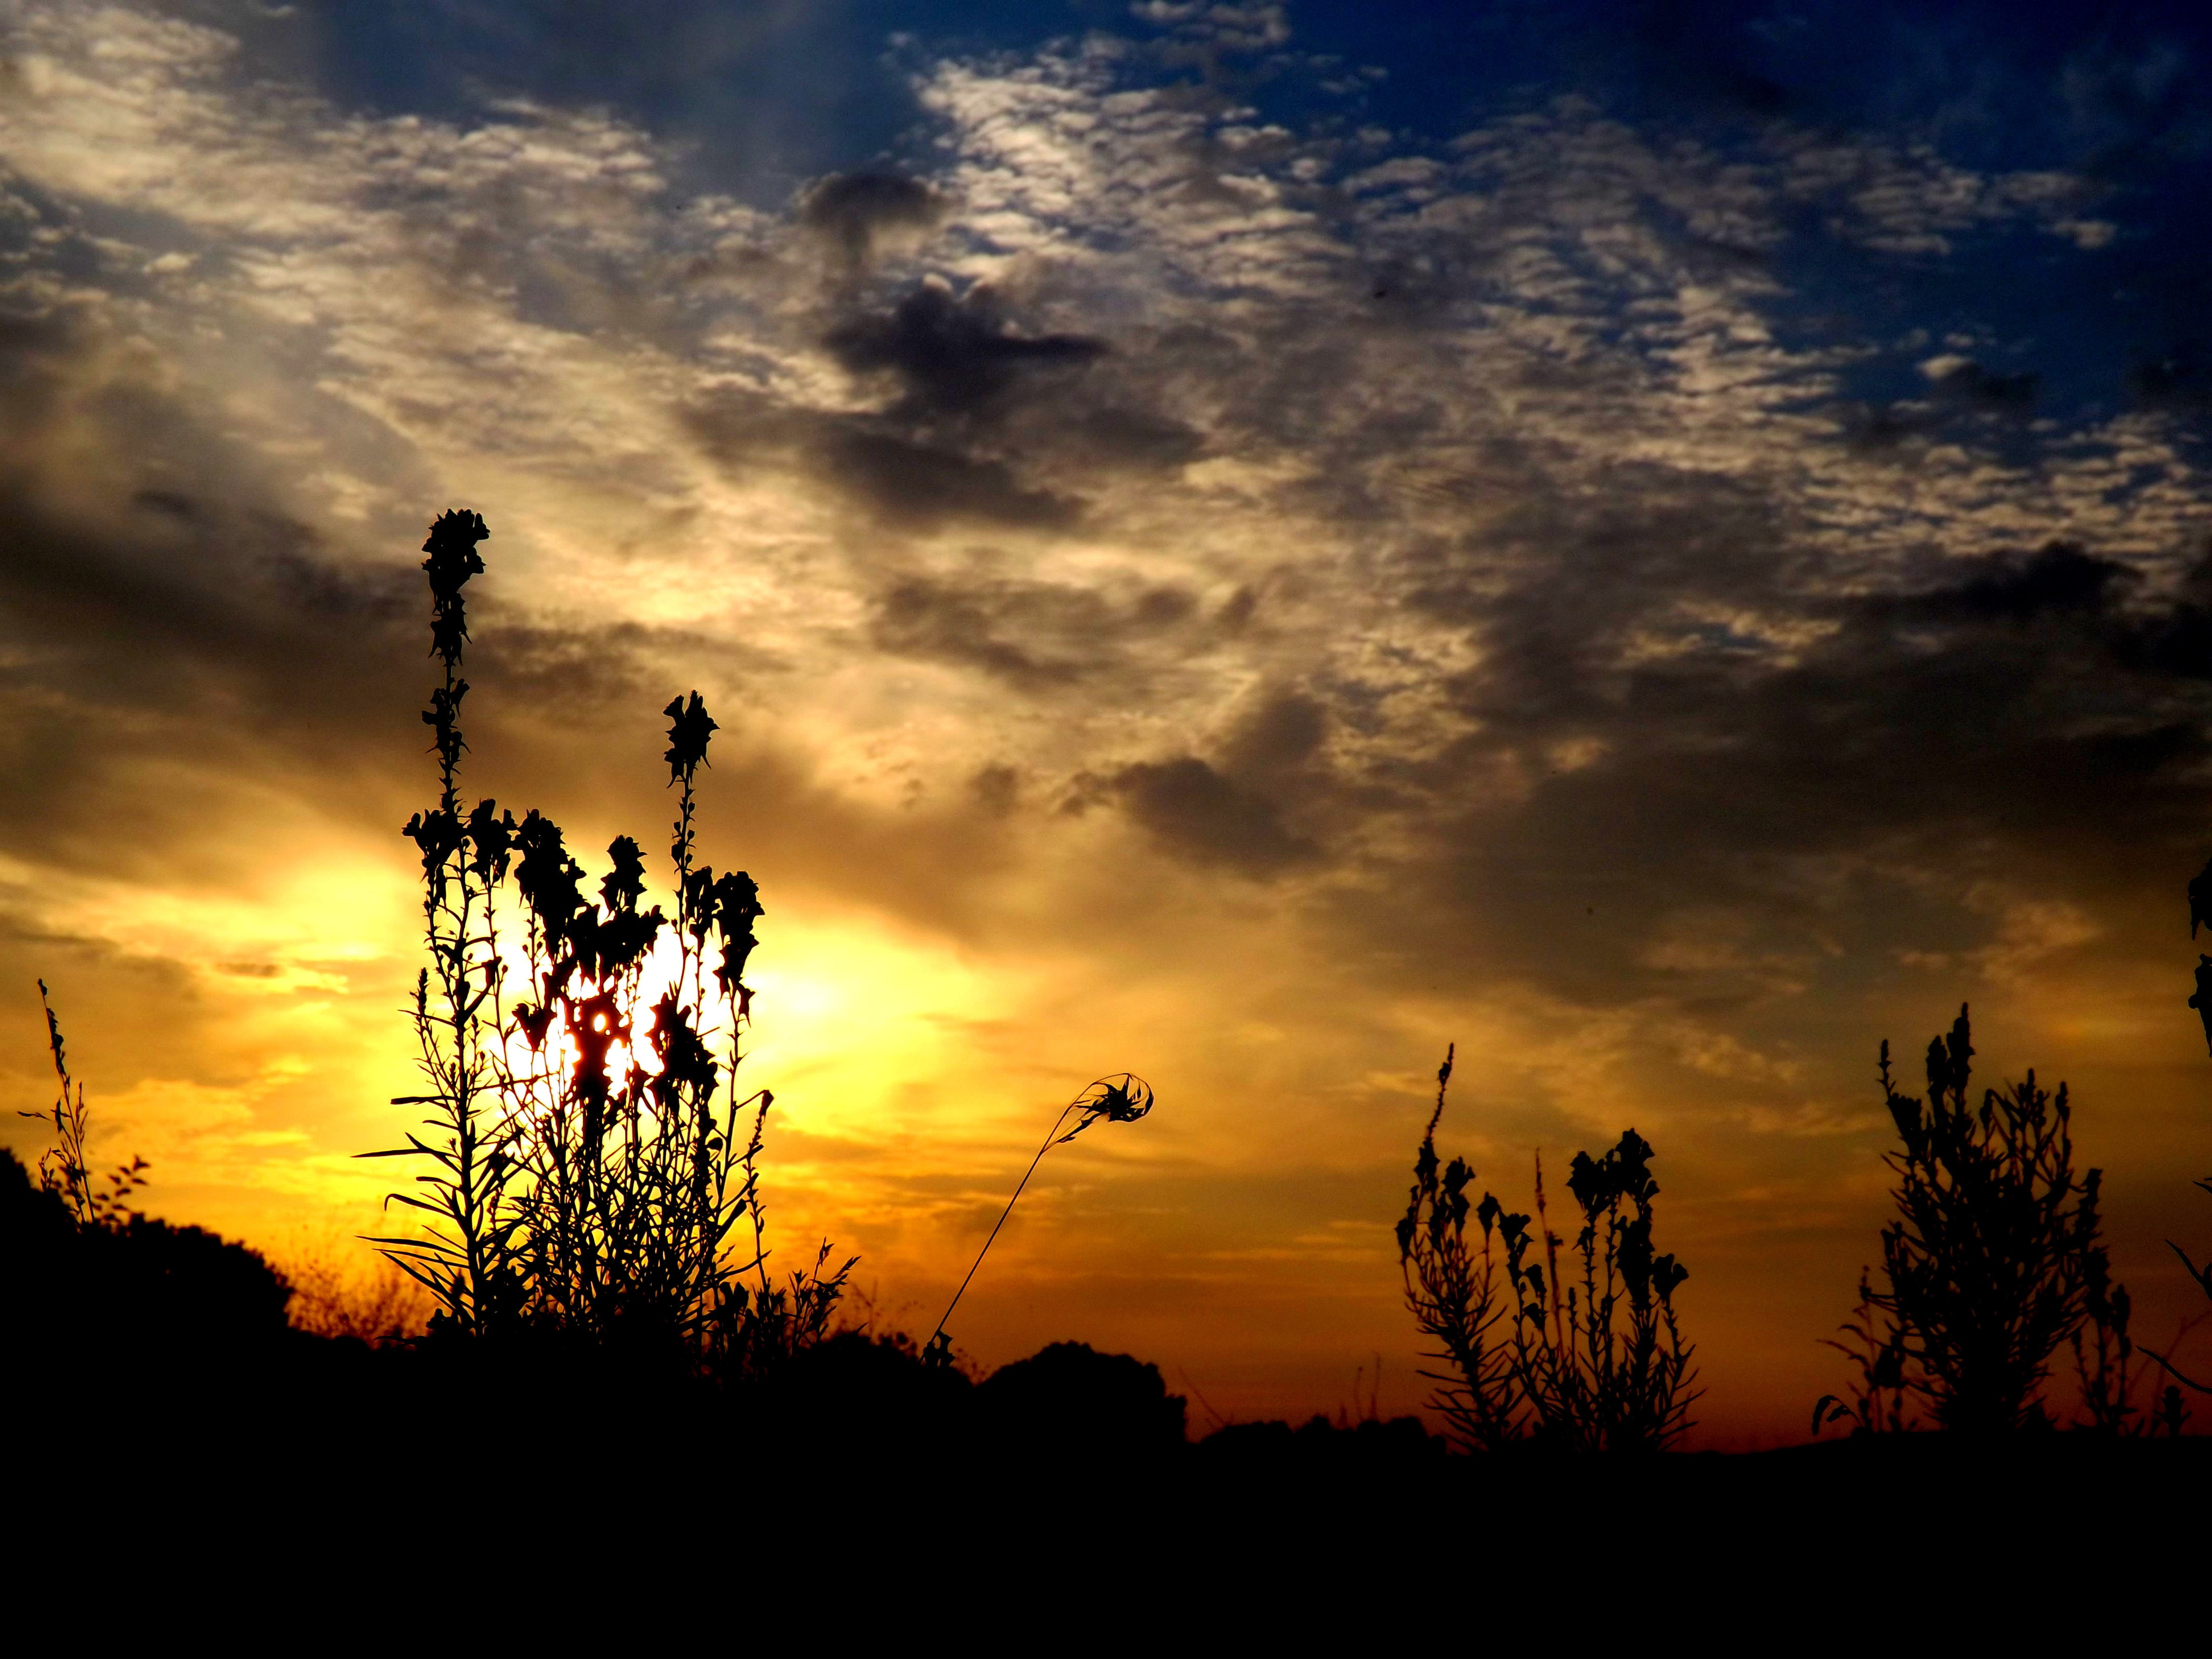
nature, horizon, silhouette, cloud, sky, sun, sunrise, sunset, field, sunlight, morning, flower, dawn, atmosphere, dusk, evening, plants, east, afterglow, red sky at morning